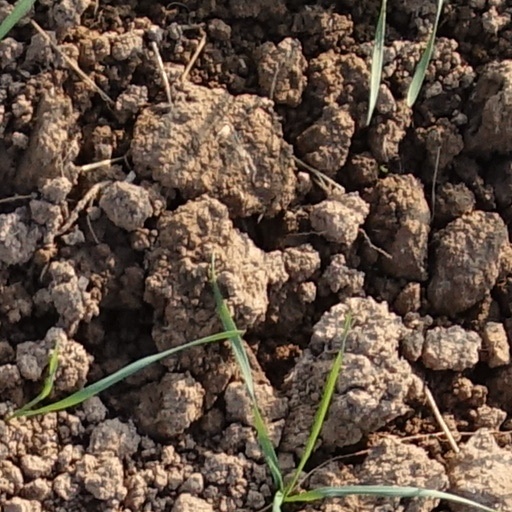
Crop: wheat